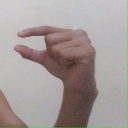
अक्षर: ग